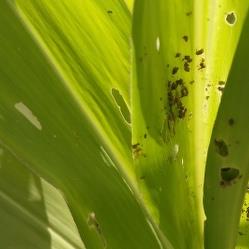
Crop: Maize
Condition: spodoptera-frugiperda-a